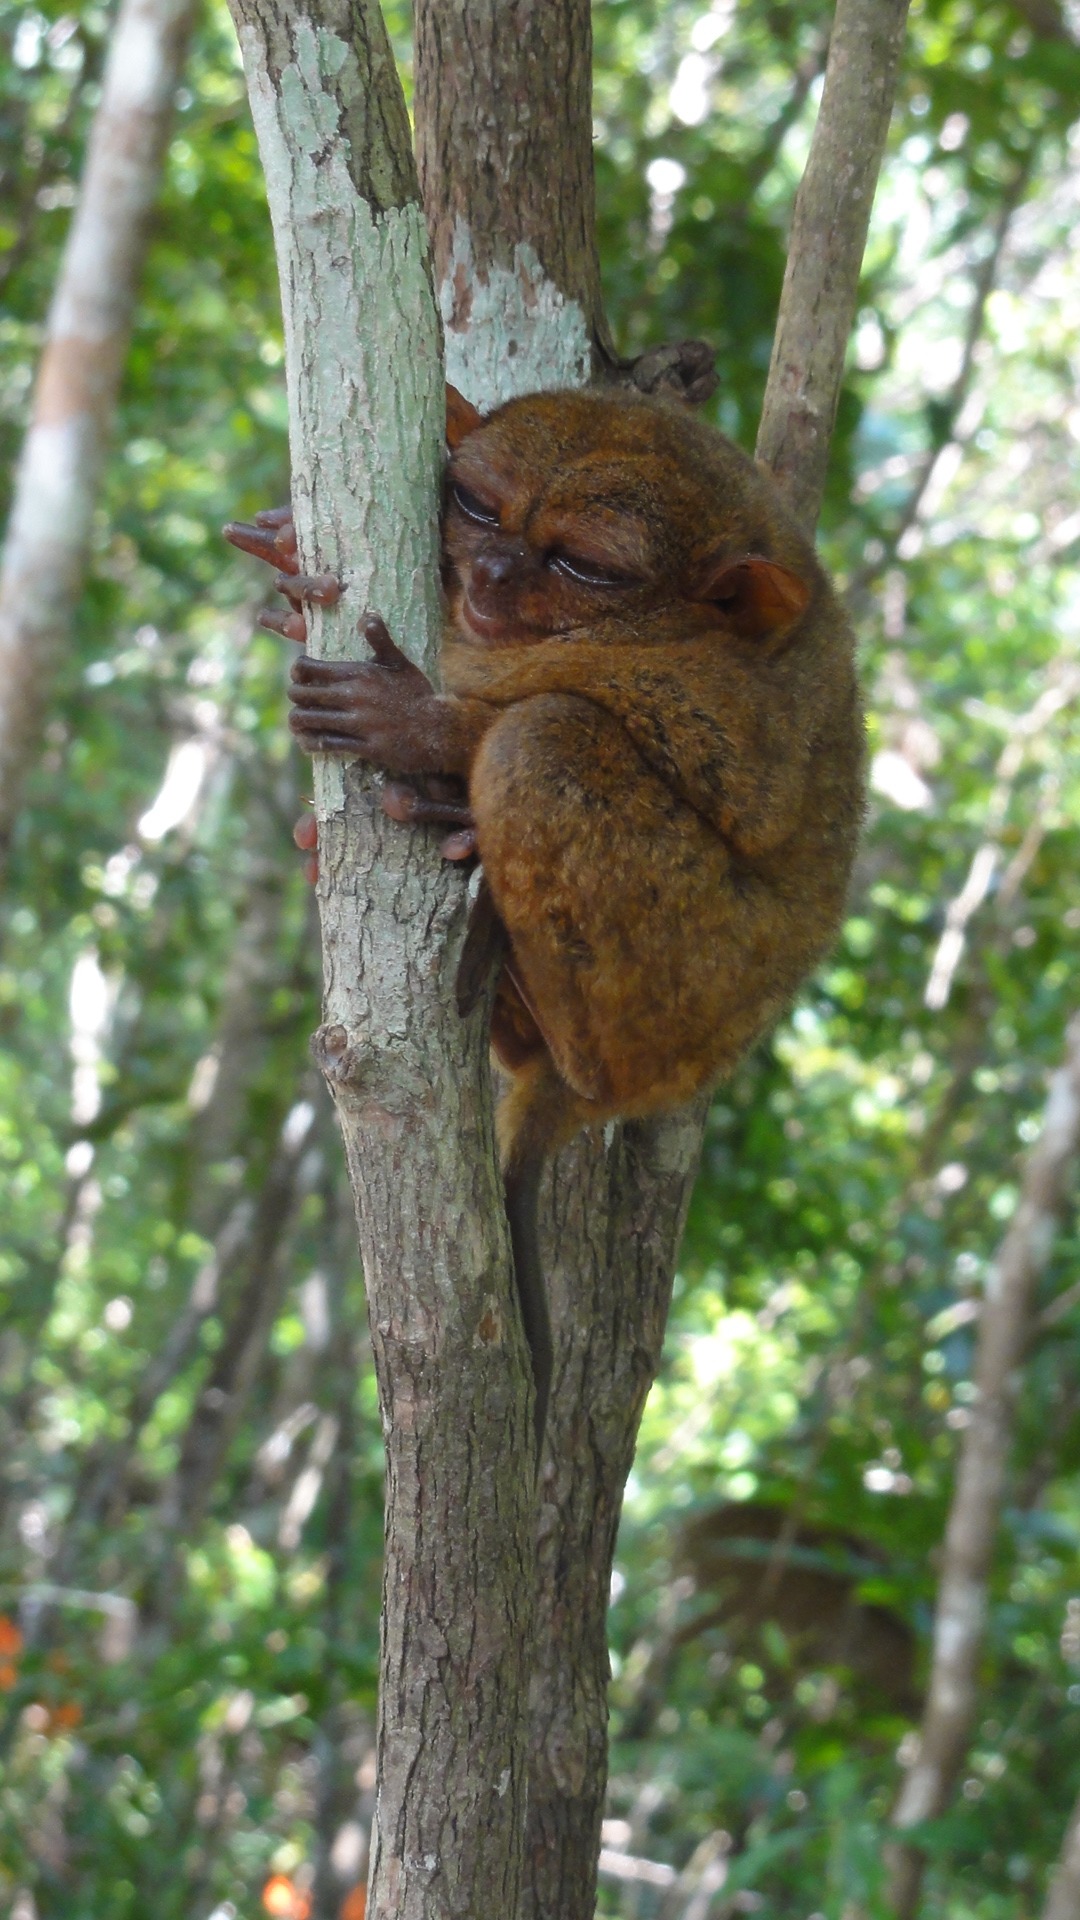
tree, nature, branch, bird, travel, wildlife, green, peaceful, peace, mammal, squirrel, lonely, tourism, fauna, trees, vertebrate, old world flycatcher, tarsier